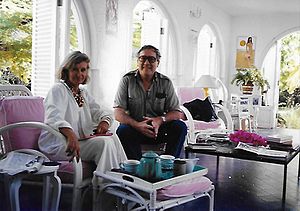
Errol Trzebinski
Errol Trzebiski & Willy Alenus .
Errol Trzebinski er en engelsk forfatterinde. Hun bor og arbejder i Lamu, Kenya.